Sinoceratops

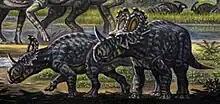
Restoration of a pair

"Sinoceratops" is known from the Xingezhuang Formation of eastern China. It is known from skull material. Alongside it, in the formation, lived "Shantungosaurus", a very common hadrosaurid to which most of the material has been assigned, "Zhuchengtyrannus", an Asian tyrannosaurid related to "Tarbosaurus", "Zhuchengceratops", an Asian leptoceratopsid, and "Huaxiaosaurus", a possible older individual of "Shantungosaurus".